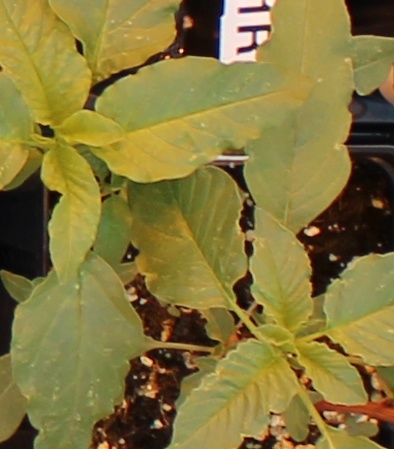
Label: Waterhemp